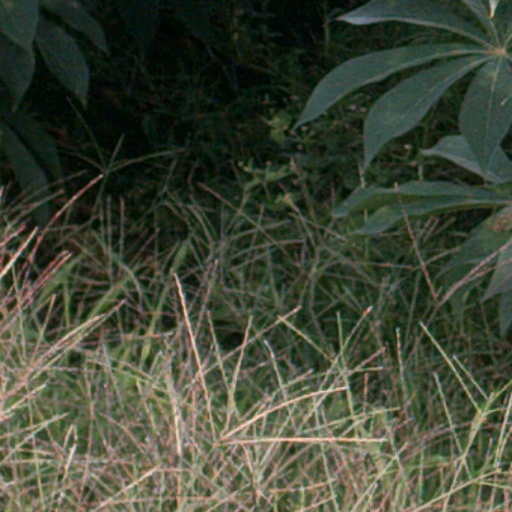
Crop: cassava